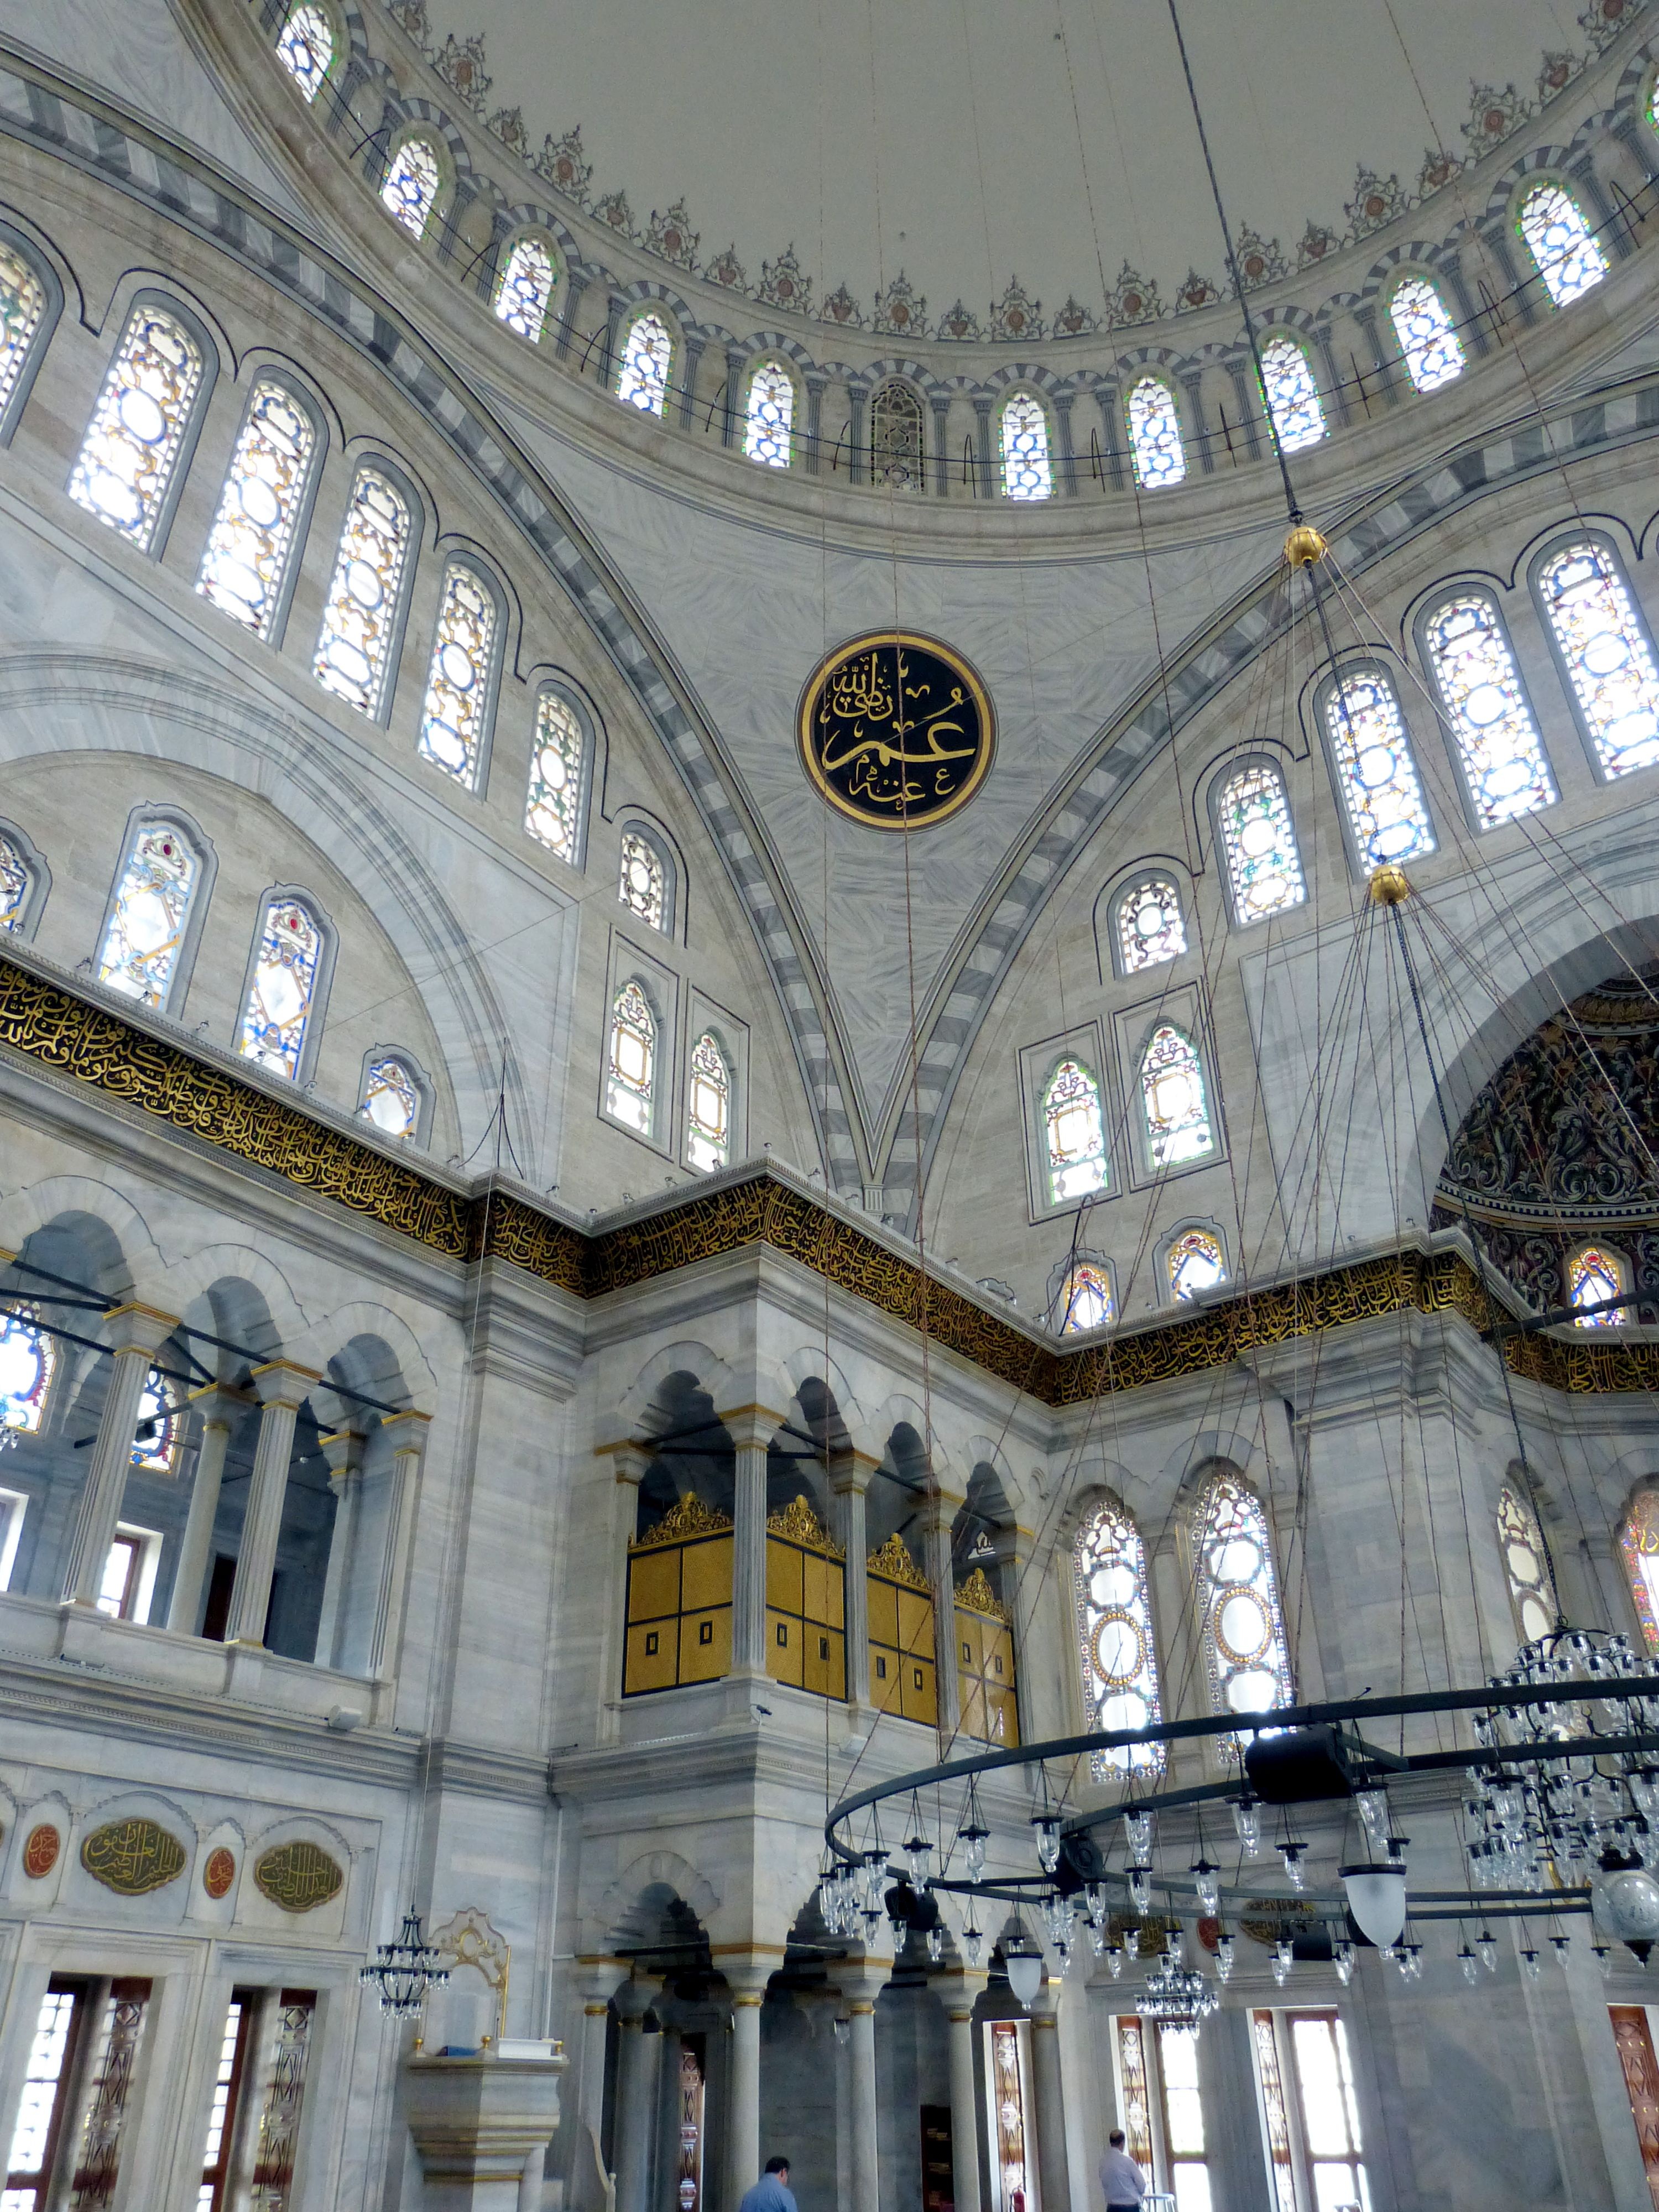
architecture, building, religion, facade, church, place of worship, turkey, istanbul, mosque, synagogue, islam, arcade, historically, turkish, muslim, islamic, house of prayer, mahmut pasha mosque